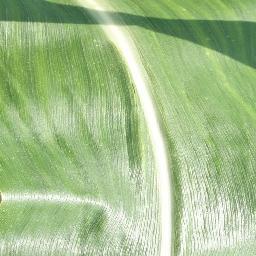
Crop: corn
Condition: (maize)_healthy